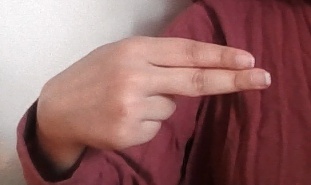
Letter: ain